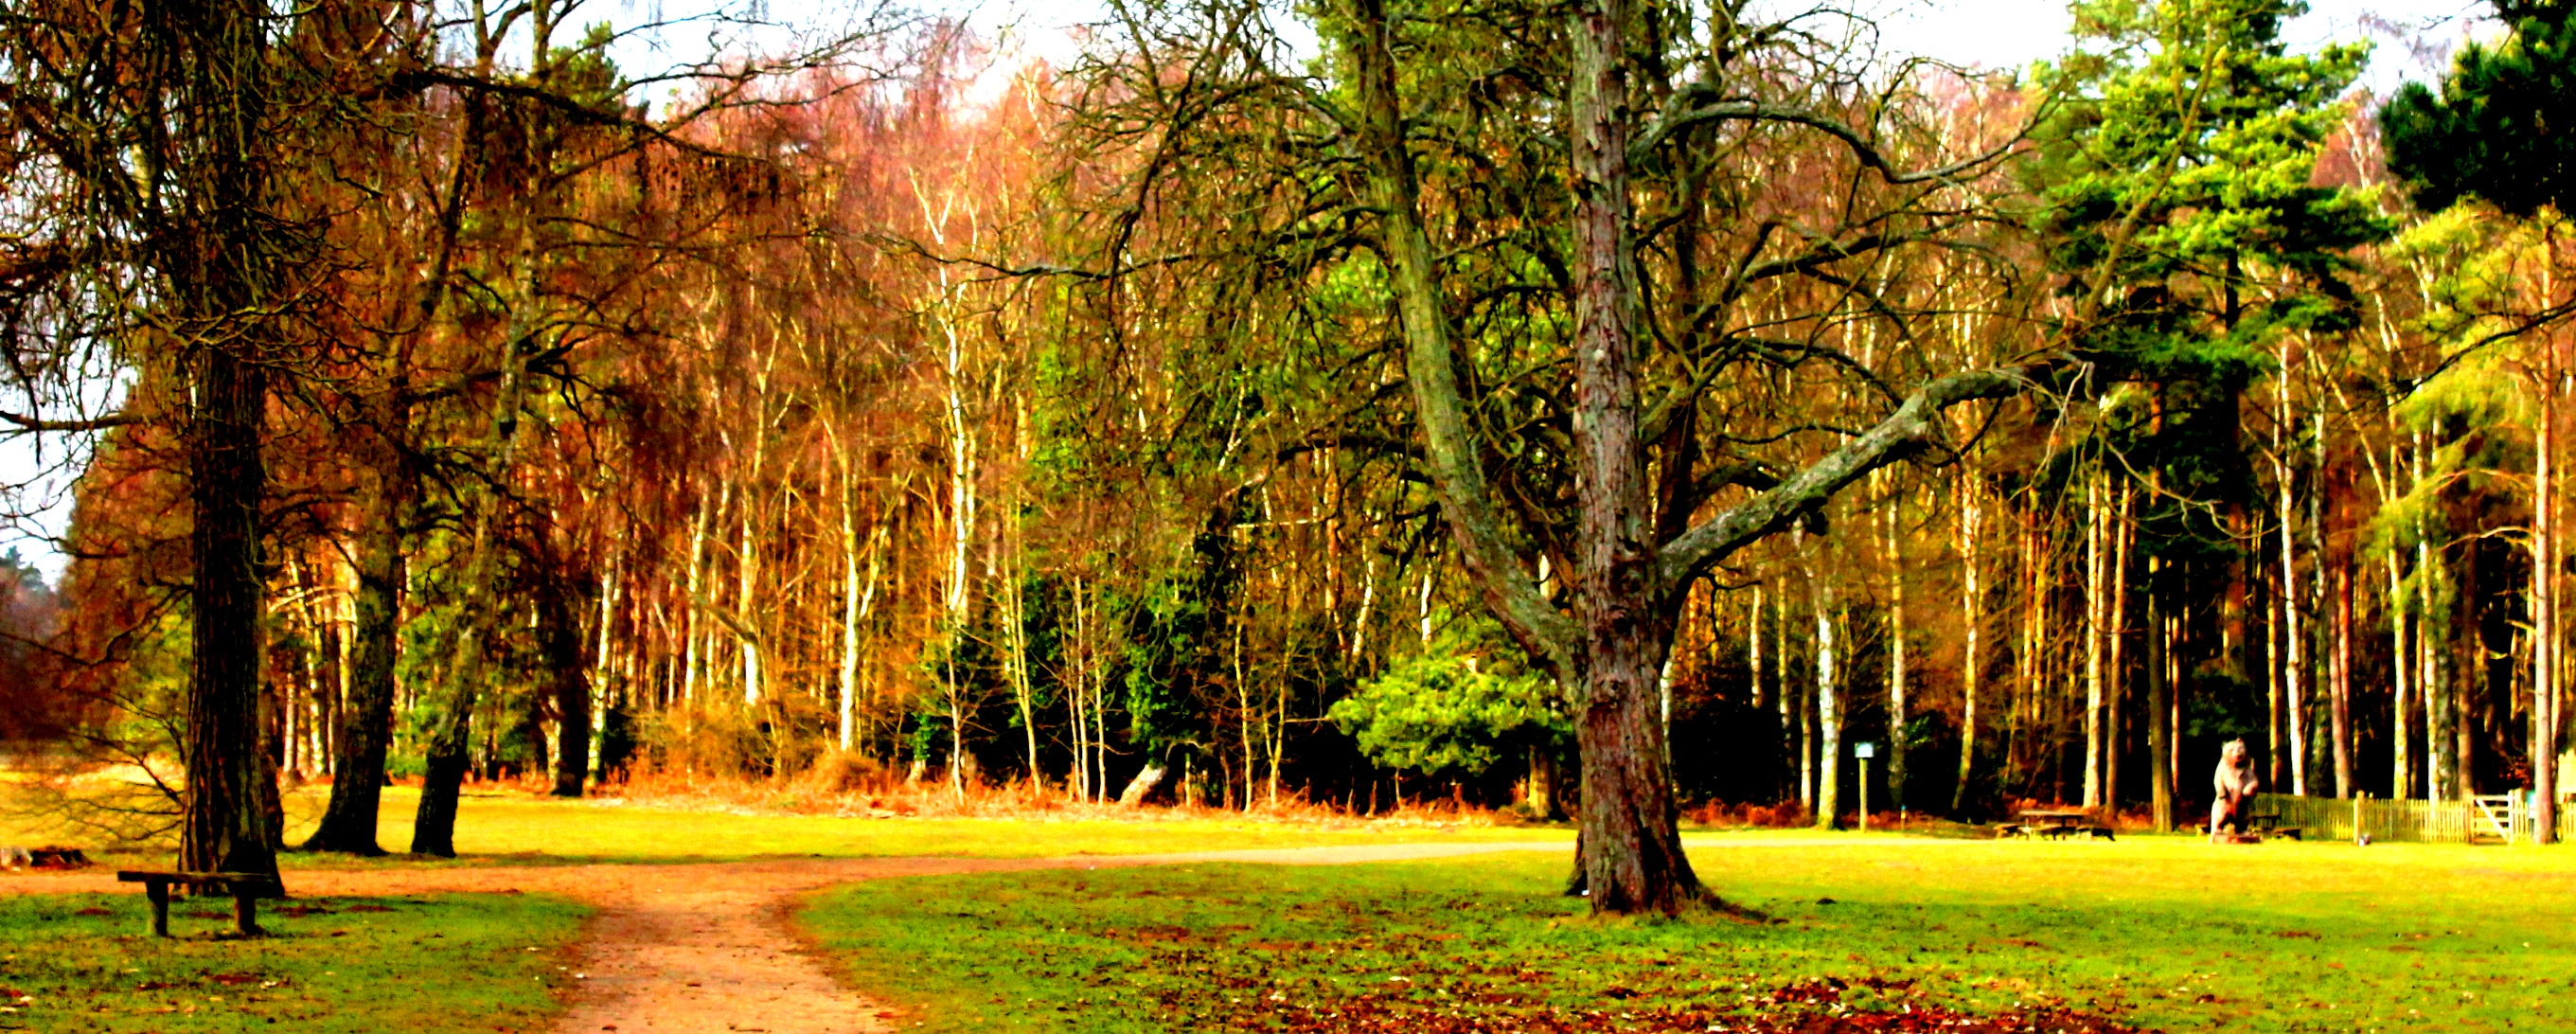
landscape, tree, forest, branch, plant, sunlight, leaf, photo, explore, bear, autumn, contrast, savanna, colour, woods, les, deciduous, plantation, grove, image, d, estate, woodland, habitat, dailyshoot, saturation, norfolk, leshaines, haines, anaawesomeshot, sandringham, natural environment, woody plant